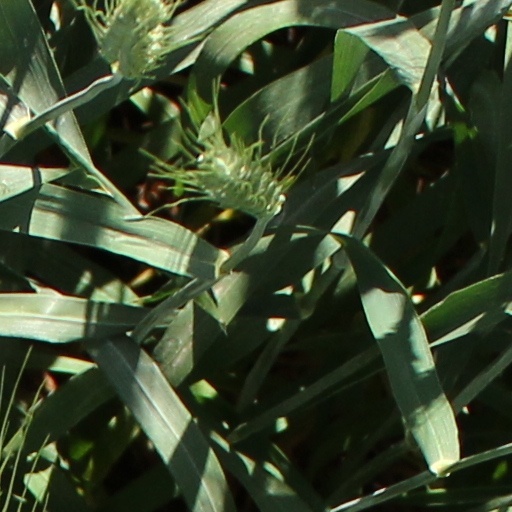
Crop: wheat